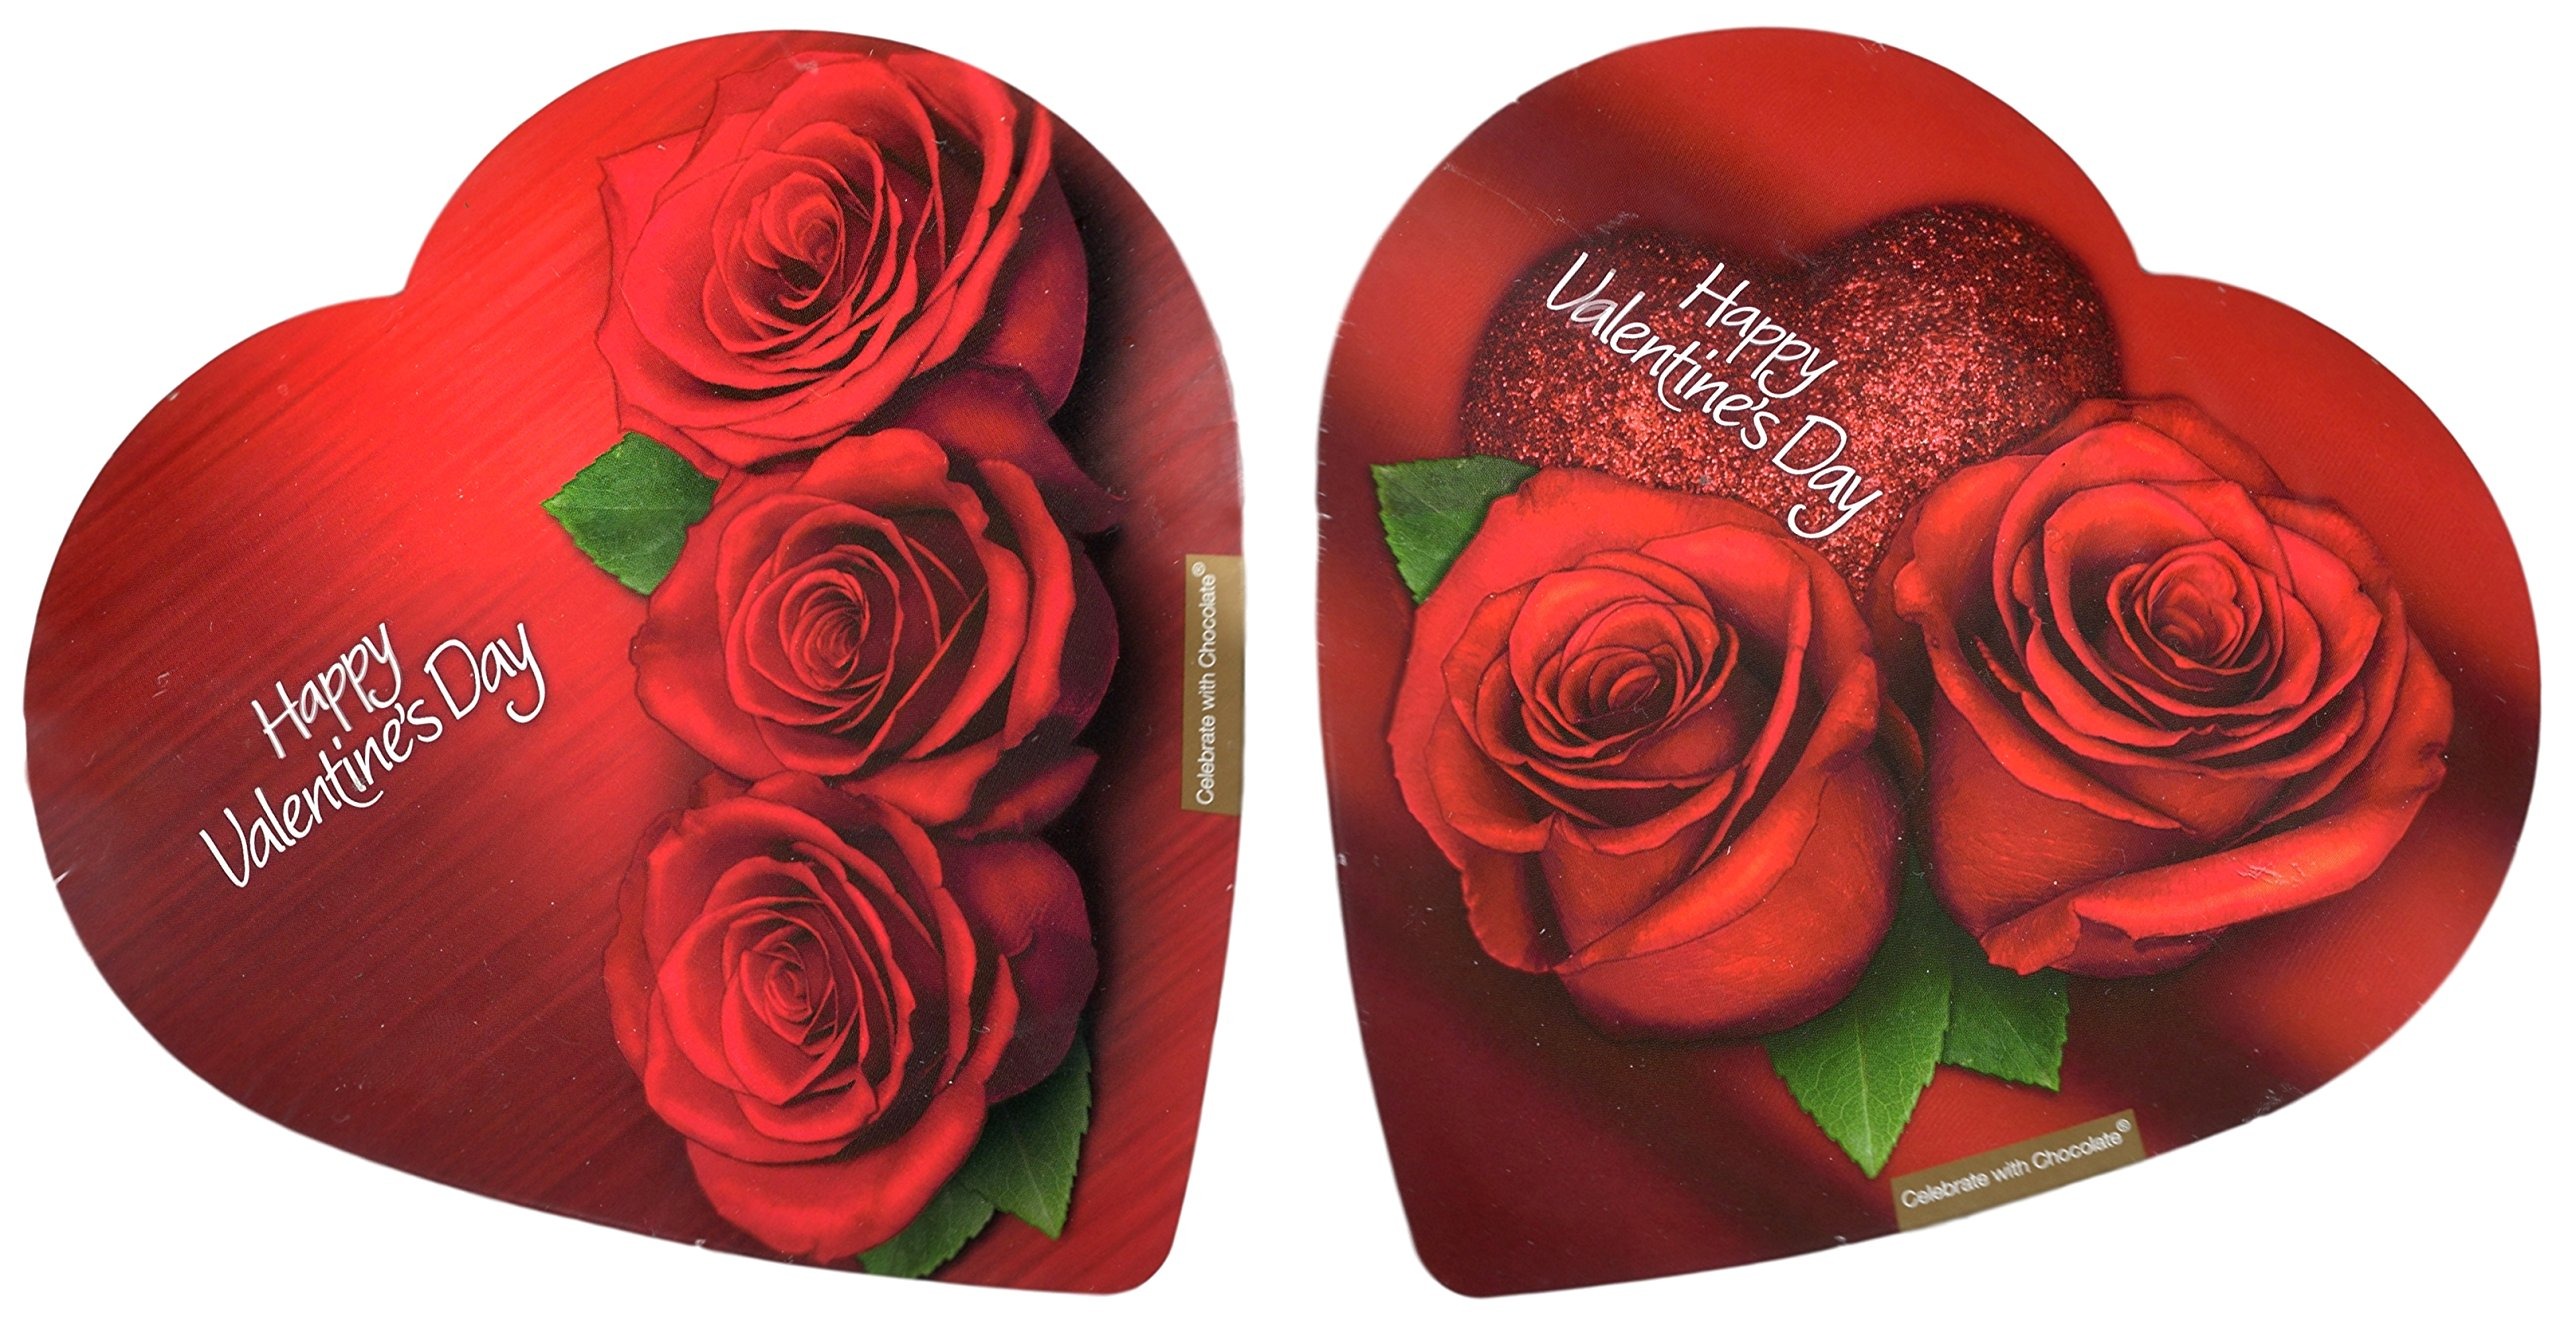
Item Name: Pack of 2 Assorted Elmer Chocolates (Made in USA) in Heart-Shaped Boxes, 2 oz. Perfect for Valentine's Day Gifts! (3 Roses & 2 Roses)
Value: 4.0
Unit: Ounce

Price: 7.52